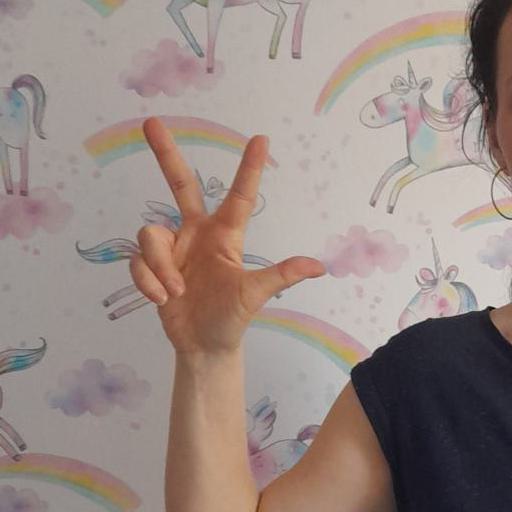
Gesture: three2